Ronnie Peterson

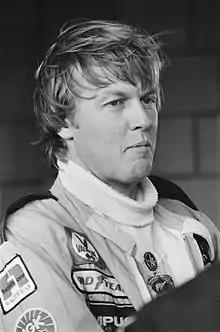
Peterson at the 1978 Dutch Grand Prix

Bengt Ronnie Peterson (14 February 1944 – 11 September 1978) was a Swedish racing driver, who competed in Formula One from to . Nicknamed "Superswede", Peterson twice finished runner-up in the Formula One World Drivers' Championship in and , and won 10 Grands Prix across nine seasons.